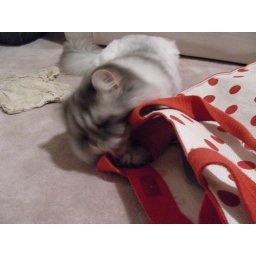
cat in the bag